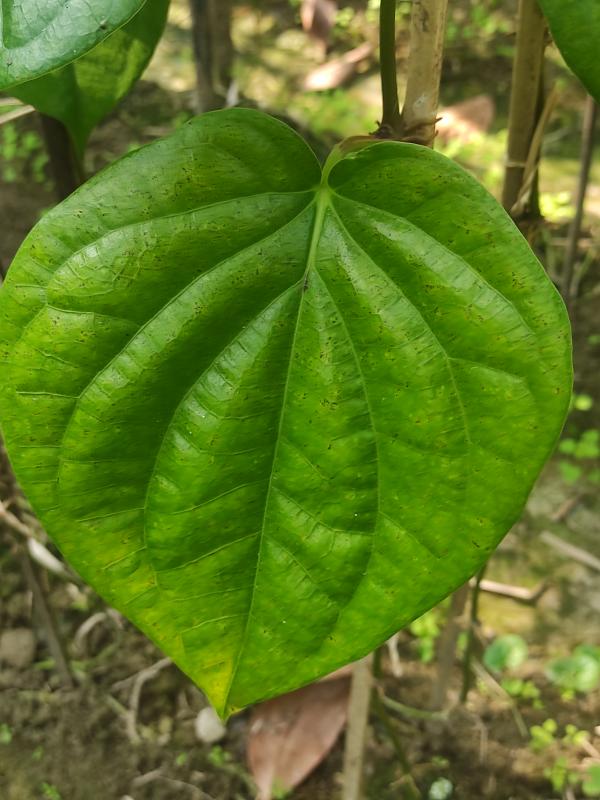
Label: Healthy_Leaf